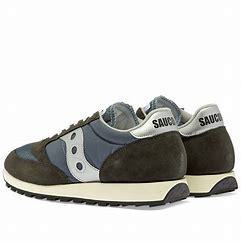
Brand: Saucony
Model: Jazz